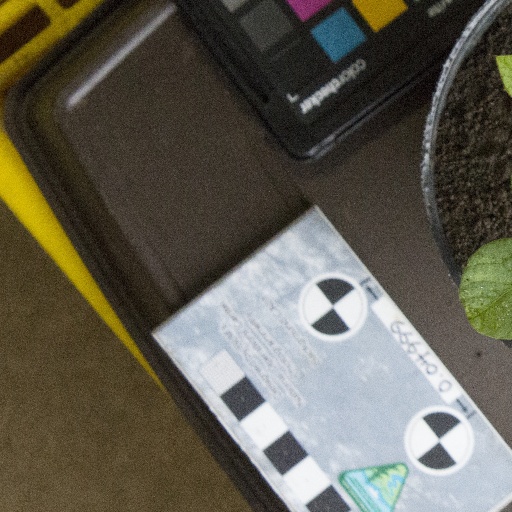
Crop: soybean